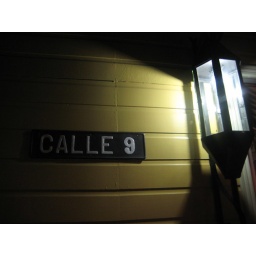
The only street sign in San Jose, Costa Rica